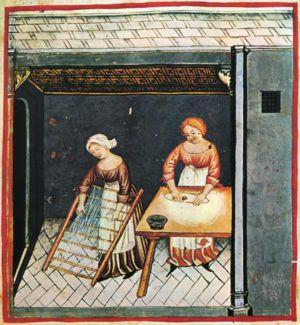
Les pâtes alimentaires sont des aliments fabriqués à partir d'un mélange pétri de farine, de semoule de blé dur, d'épeautre, de blé noir, de riz, de maïs ou d'autres types de céréales, d'eau et parfois d'œuf et de sel. « Les pâtes » peuvent également désigner les plats dont les pâtes sont l'ingrédient principal, servies avec de la sauce ou des assaisonnements.